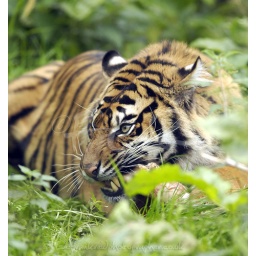
Sumatran tiger eating in long grass at Chester Zoo.